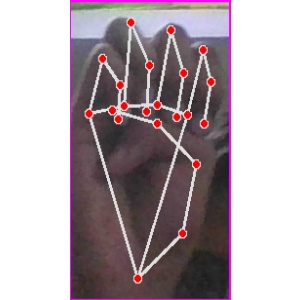
अक्षर: म